Ranabir Singh Thapa

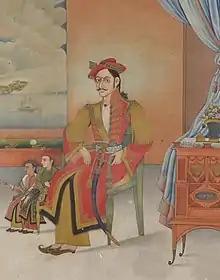
Ranabir Singh Thapa 1830

Ranabir Singh Thapa also spelled Ranbir, Ranavir or Ranvir also known by the late ascetic name Swami Abhayananda was a Nepalese army general, prominent politician and minister of state. In 1837, he became acting Mukhtiyar (equivalent to Prime Minister) of Nepal for a brief period. He was a prominent member of Thapa dynasty. He later turned ascetic and was known by the Sanyasi name Swami Abhayananda.